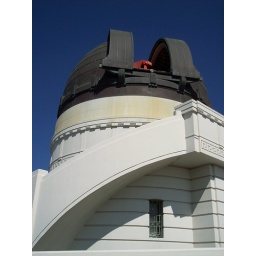
The dark blue sky behind the Griffith Observatory in Los Angeles, California